Drama from Ancient Life

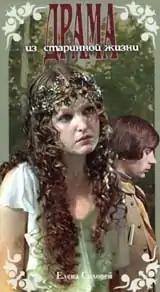
Movie poster

Drama from Ancient Life is a 1971 Soviet historical drama film directed by Ilya Averbakh. It is based on the story by Nikolai Leskov "".